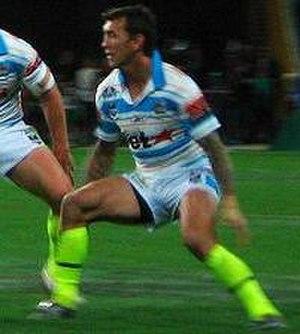
Le joueur de rugby à XIII et rugby à XV australien Mat Rogers lors d'un match de rugby à XIII en Australie (Broncos-Titans) Italiano: Il rugbista a 13 e a 15 australiano Mat Rogers durante l'incontro di rugby a 13 Broncos - Titans
Mathew Steven Rogers dit Mat Rogers, né le 1ᵉʳ février 1976 à Sydney, est un joueur de rugby australien, évoluant au poste d'ailier au rugby à XIII et dans toutes les lignes arrière au rugby à XV. Il est marié à Chloe Maxwell, une personnalité de la télévision australienne. Il le fils d'un célèbre joueur de rugby à XIII, Steve Rogers.
Southern Districts Rugby Club est un club de rugby à XV australien, basé à Sylvania dans la banlieue sud de Sydney, en Australie. Le club a été fondé en 1989 à la suite de la fusion des clubs de St George et Port Hacking. Le nouveau club emprunte le rouge et le blanc de St George et le bleu ciel de Port Hacking.